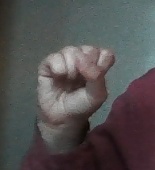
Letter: saad